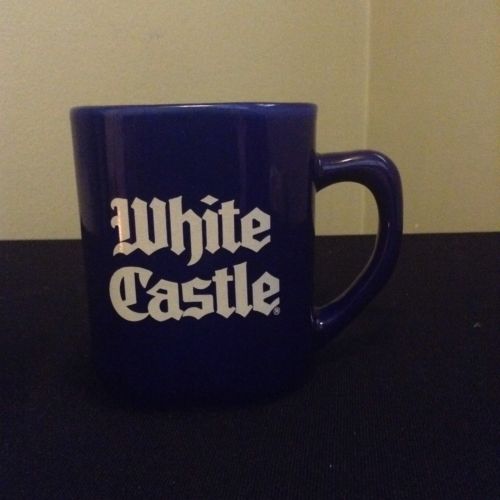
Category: mug